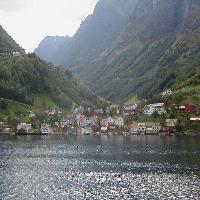
Weather: cloudy or overcast